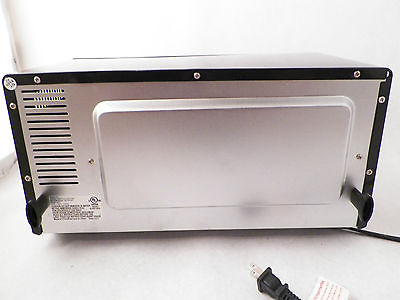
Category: toaster